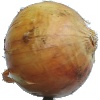
Label: white_onion